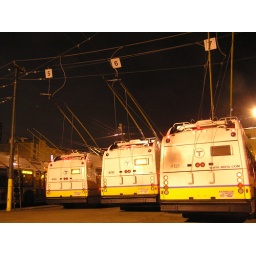
Walking along the bike trail at 10pm, the buses were all lined up sleeping in the depot.